Khrennikov House

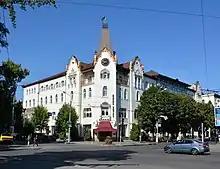
The Khrennikov House, main facade

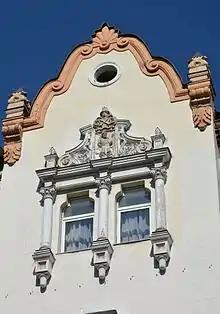
The top part of one of the facades

The Khrennikov House is a four-floor building in Dnipro (formerly Yekaterinoslav), one of the best examples of the Art Nouveau architecture in the city. It is located at the corner of Dmytra Yavornytskoho Avenue and Korolenko Street and currently houses Grand Hotel Ukraina.